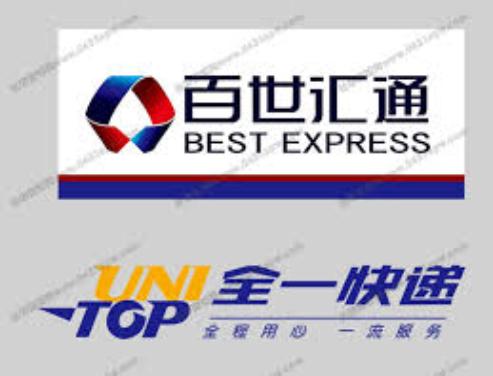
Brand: BEST EXPRESS-2
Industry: Others